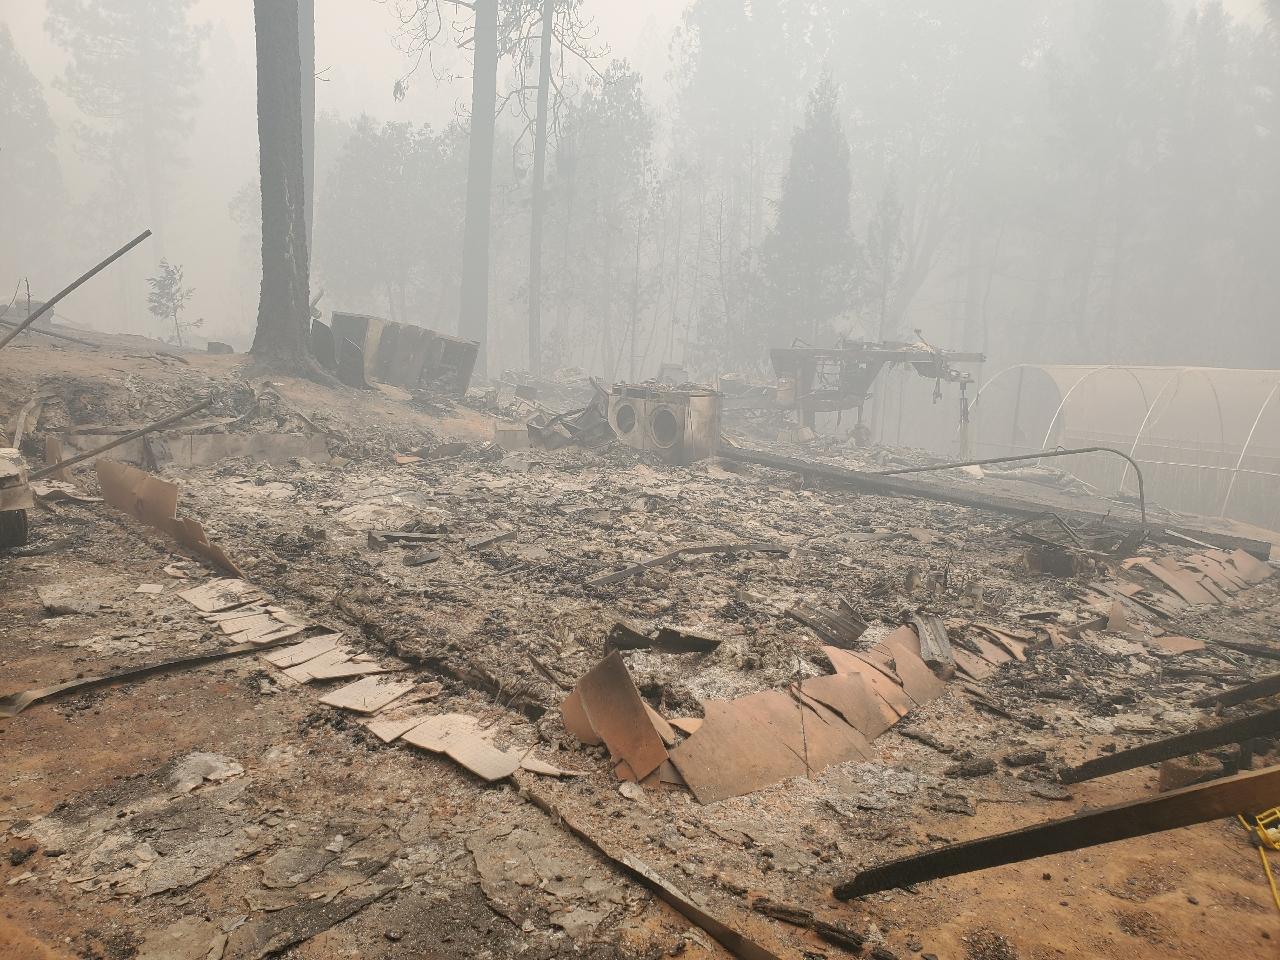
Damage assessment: destroyed